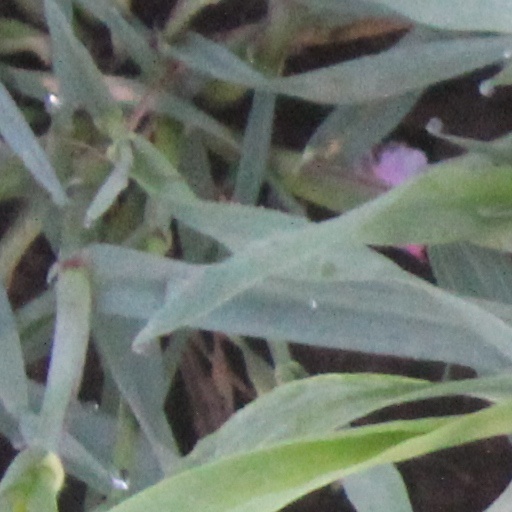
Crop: wheat